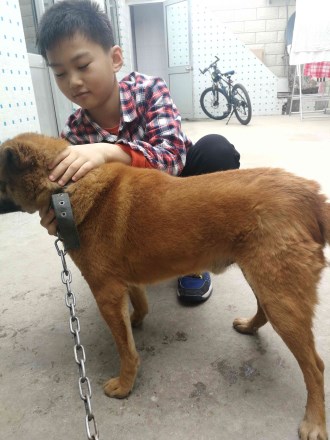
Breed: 3336-n000121-chinese_rural_dog